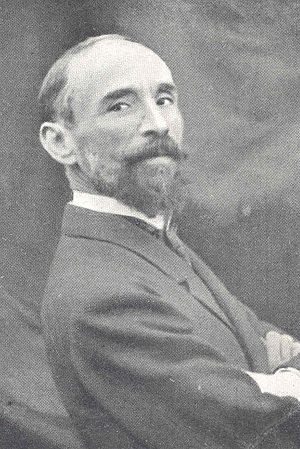
Francavilla al Mare / Historie / 1800-tallet og Francesco Paolo Michetti
Dette portræt af Francesco Paolo Michetti blev bragt i tidsskriftet L'Illustrazione Italiana i 1900.
Francavilla al Mare er en kommune med 25.520 indbyggere, der ligger i den nordligste del af provinsen Chieti i regionen Abruzzo i Italien. Den oprindelige by har bredt sig langs kysten til Adriaterhavet, hvor den ligger som en sydlig forstad til regionens hovedby Pescara.